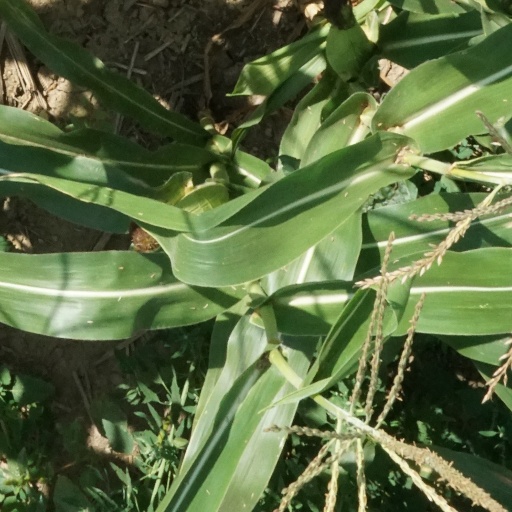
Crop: maize; corn